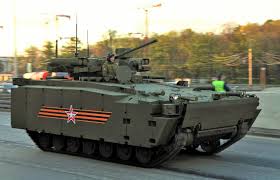
Label: BMP